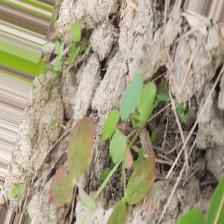
Label: Lentil Rust